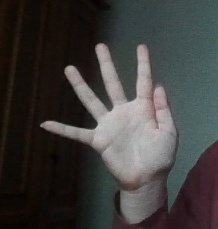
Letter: sheen